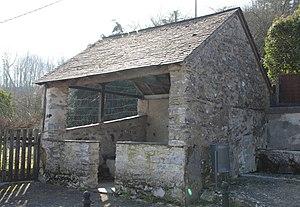
Lavoir d'Ossen (Village) (Hautes-Pyrénées)
La vallée de Batsurguère ou Vath Surguèra est une des sept vallées des Pyrénées françaises du Lavedan, partie sud-occidentale de la Bigorre qui appartient actuellement au département des Hautes-Pyrénées, région Occitanie. C'est une petite vallée rive gauche à l'entrée du Lavedan qui regroupe les communes de Ségus, Aspin-en-Lavedan, Ossen, Omex, Viger.
Ossen est une commune française située dans le département des Hautes-Pyrénées, en région Occitanie.
La liste des lavoirs des Hautes-Pyrénées présente les lavoirs situées dans le département français des Hautes-Pyrénées.